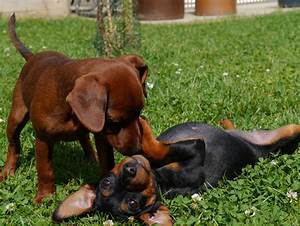
Label: dog